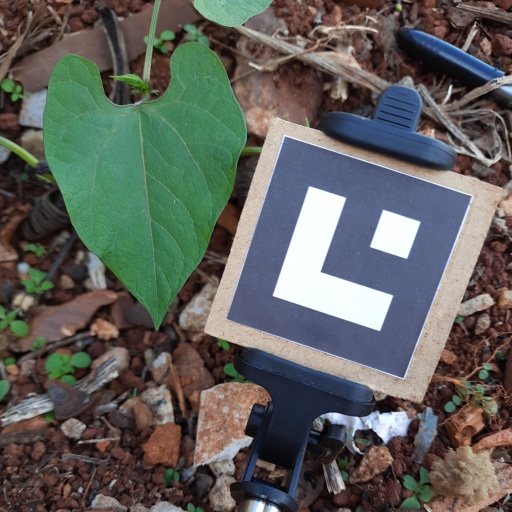
Observations: flat surface, no eating holes, under shade